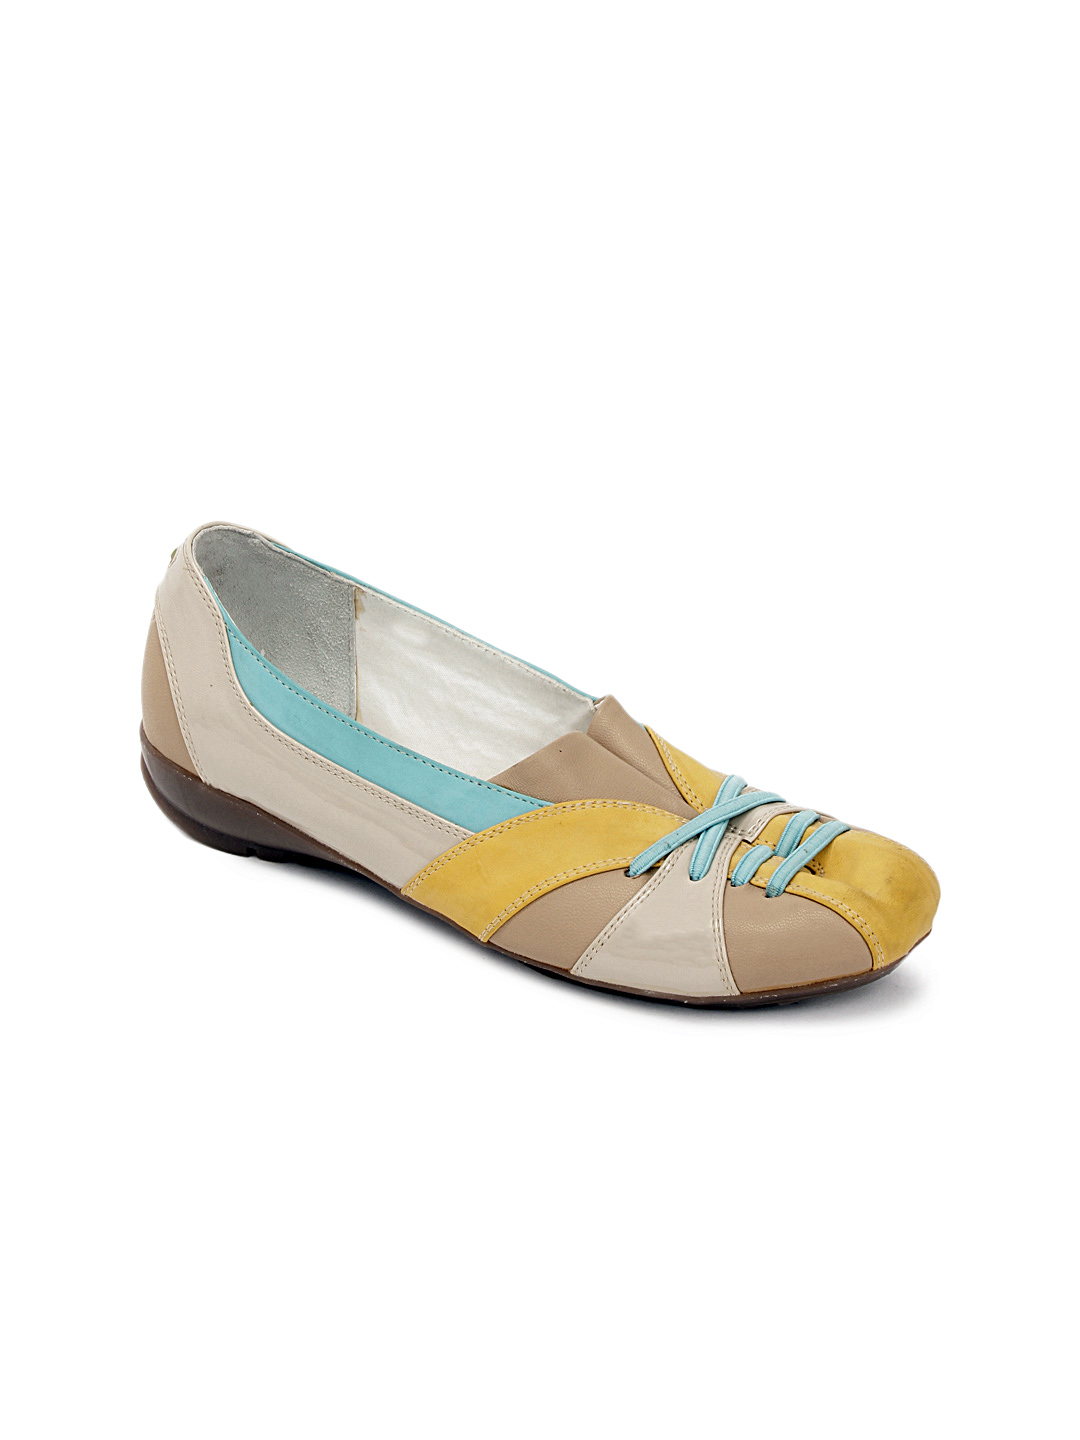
Catwalk Women Beige Pumps
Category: Footwear / Shoes / Flats
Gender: Women
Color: Beige
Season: Winter 2015
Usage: Casual